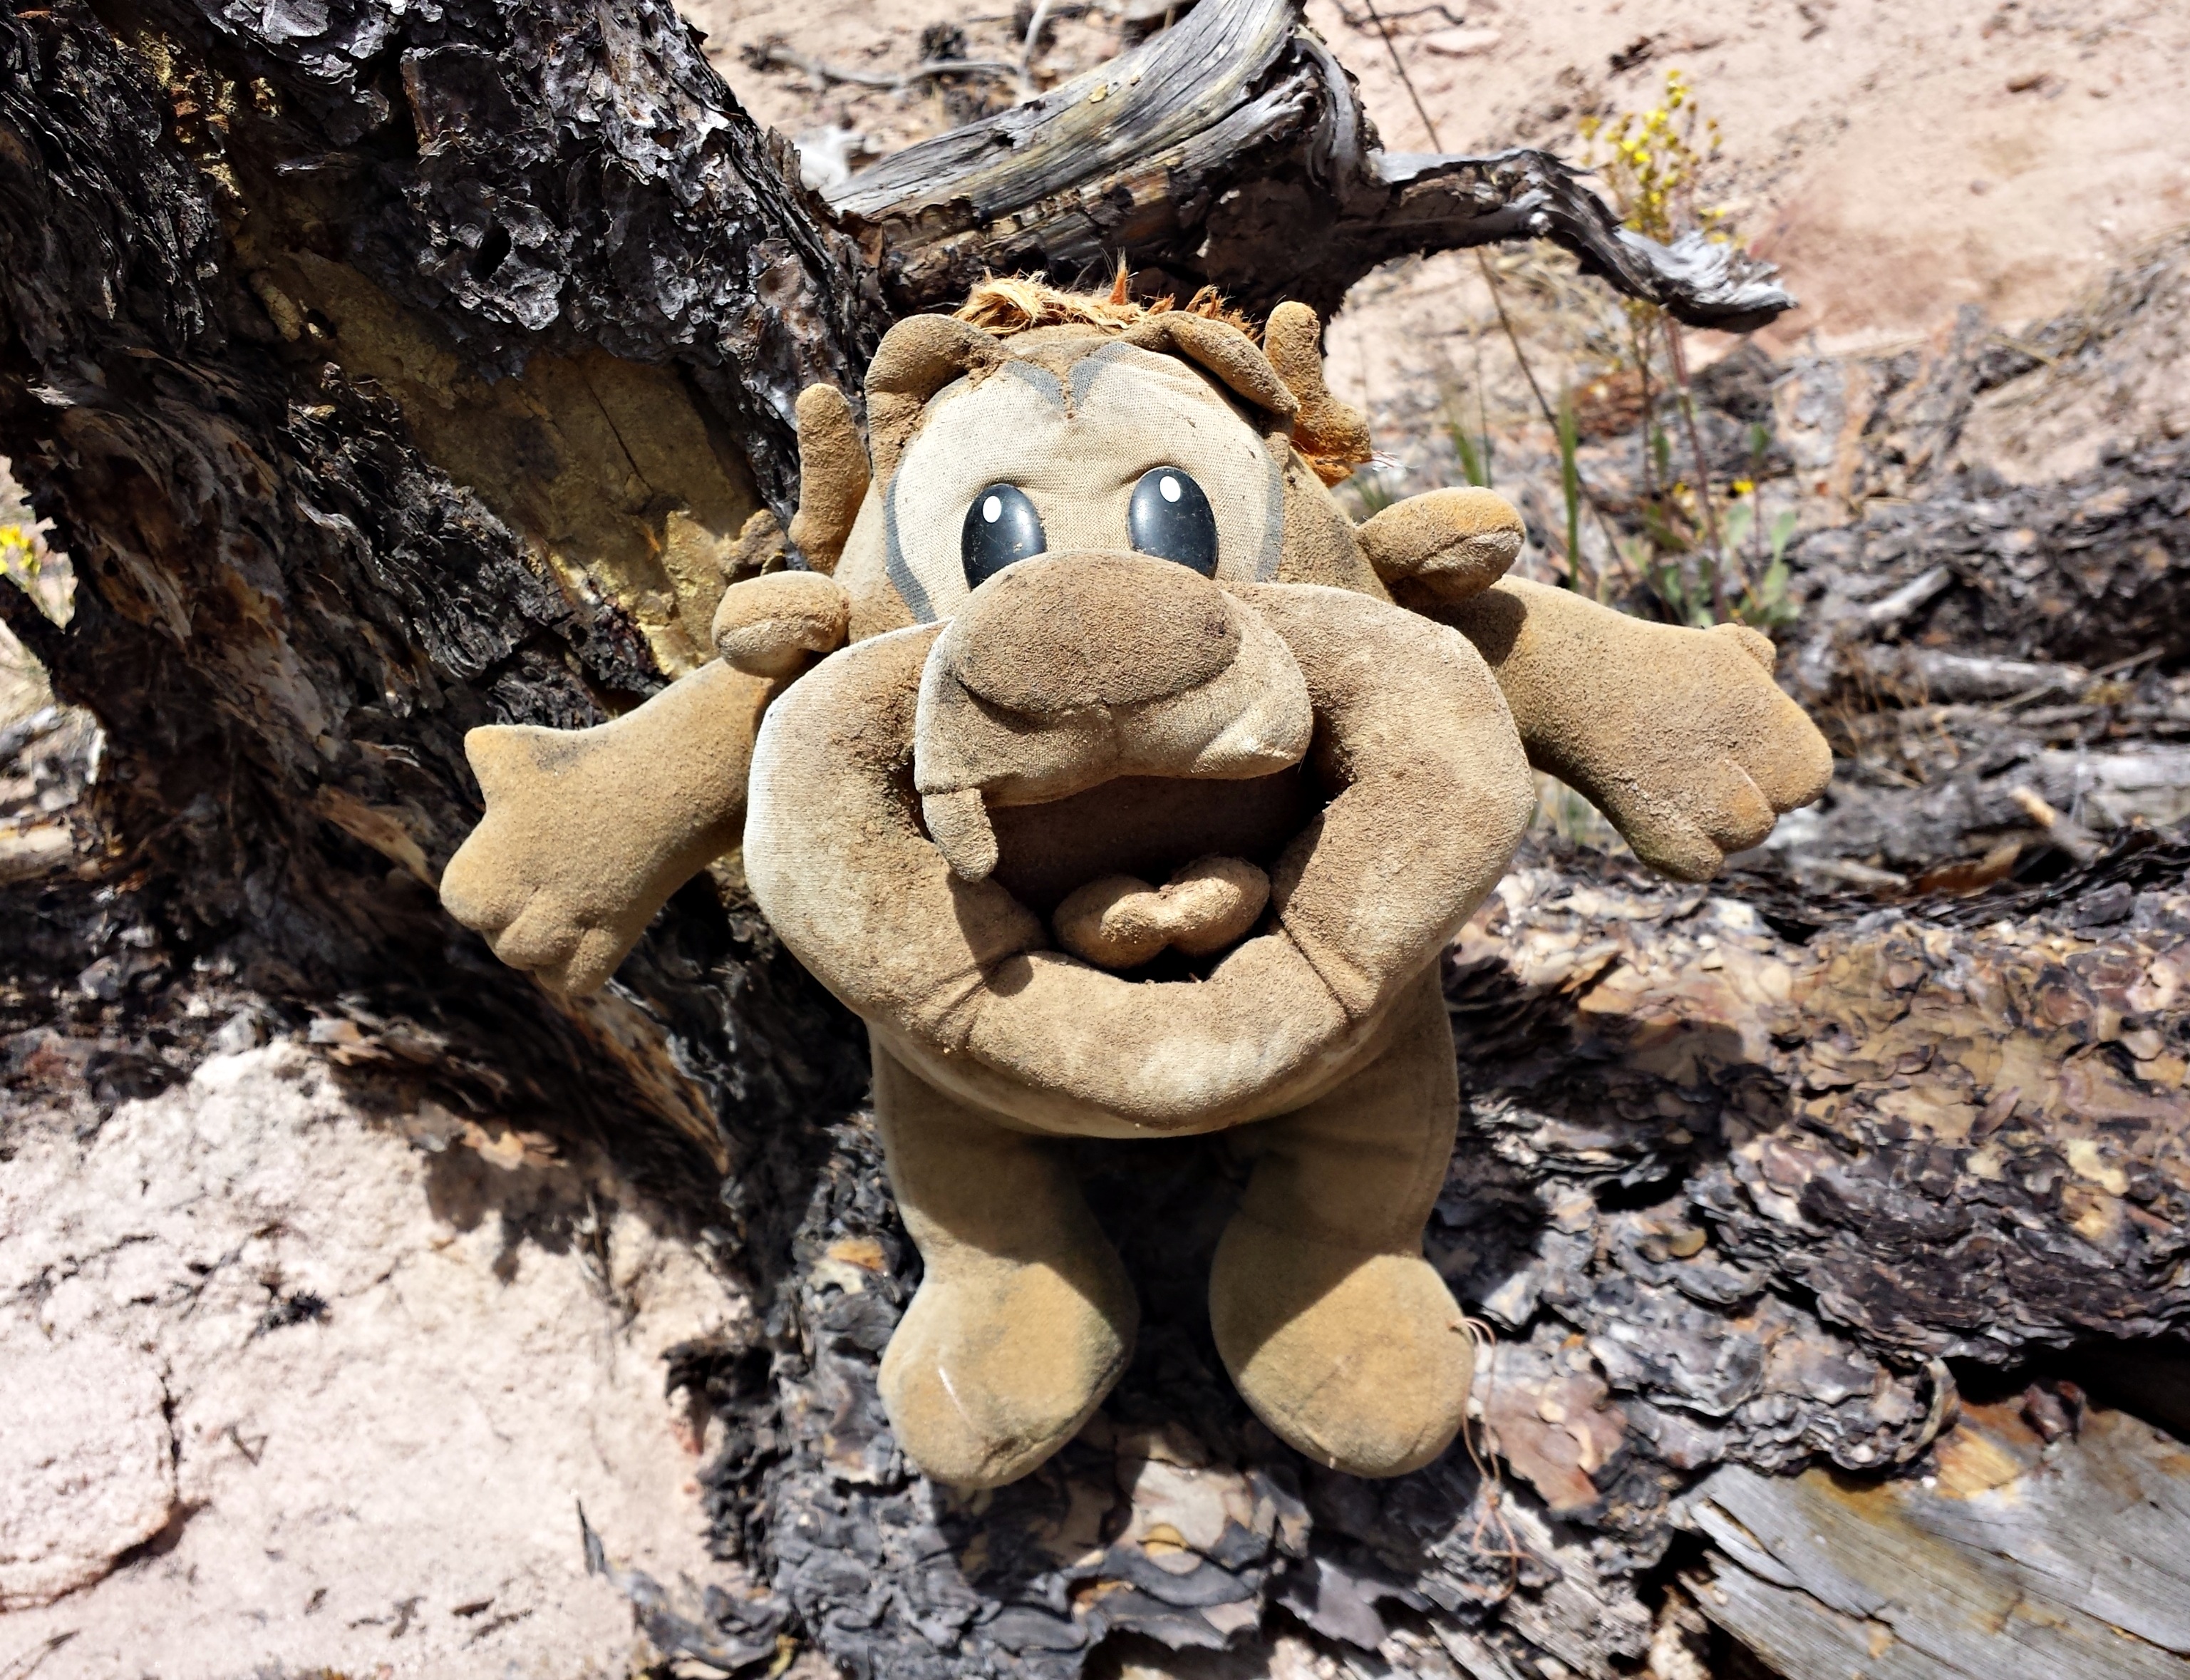
animal, cute, bear, wildlife, statue, young, small, child, toy, material, sculpture, doll, fun, stuffed, little, teddy, childlike